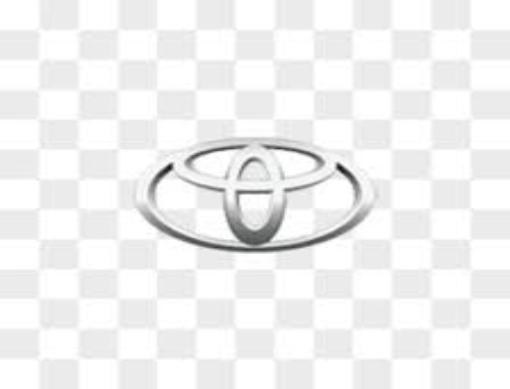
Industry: Transportation